San Tomaso Becket, Verona

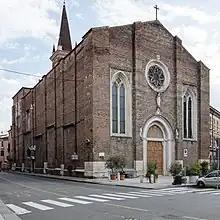
Façade and side elevation of the church

The Church of San Tomaso Becket, better known as the Church of San Tomaso Cantuariense, is a Catholic place of worship located near the historic center of Verona, just across the Ponte Nuovo del Popolo. It is dedicated to the English saint Thomas Becket, who was murdered in 1170 because of his aversion to Henry II of England.